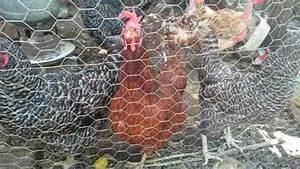
chicken